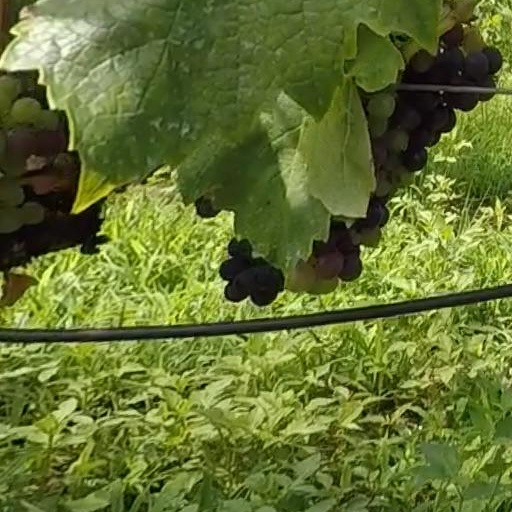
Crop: grape